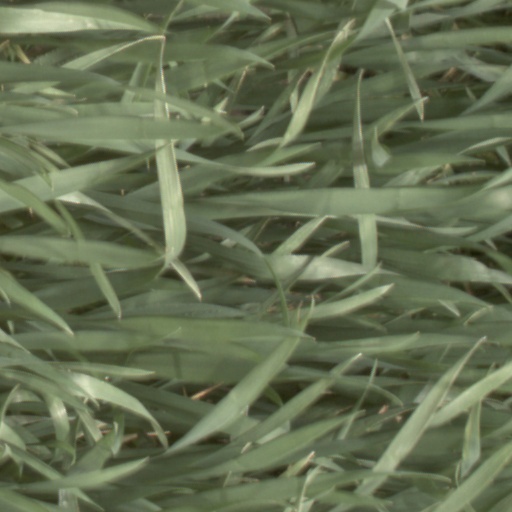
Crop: wheat